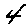
Label: 4